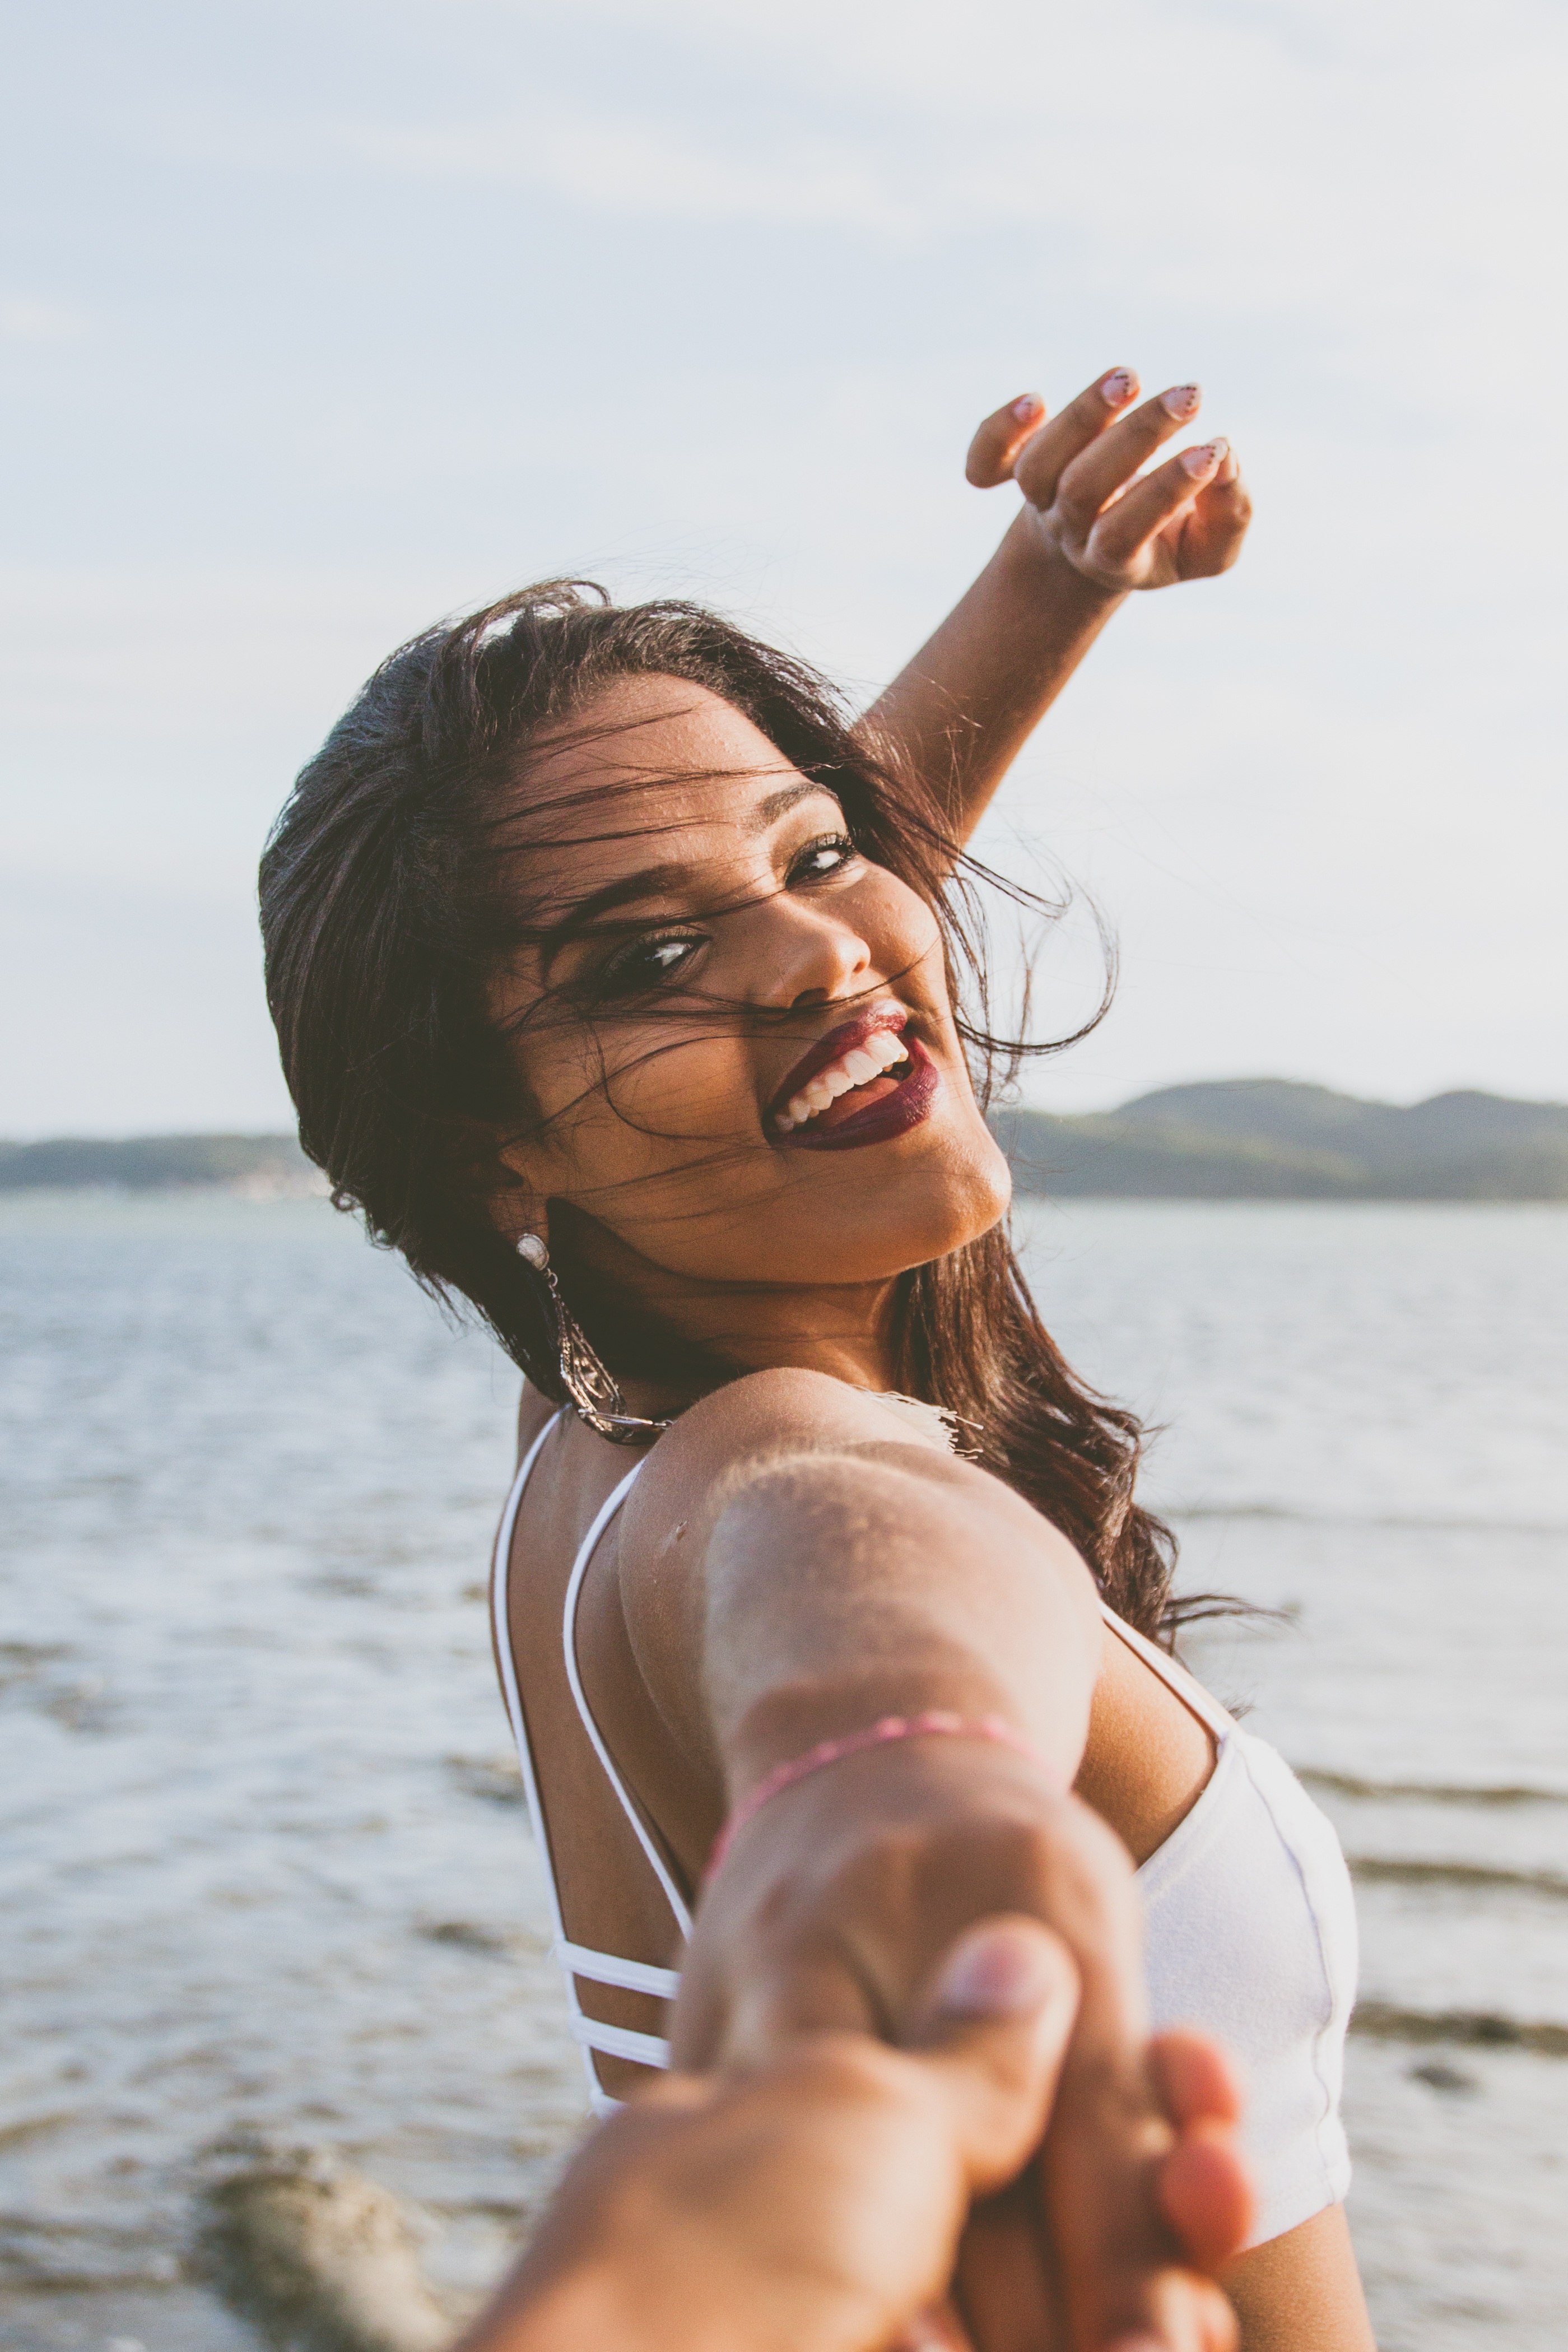
hand, beach, landscape, sea, person, people, girl, woman, vacation, female, leg, portrait, model, finger, child, smile, muscle, mouth, fun, happy, photograph, look, skin, pose, beauty, beautiful, style, magic, young woman, feeling, linda, photo shoot, sun tanning